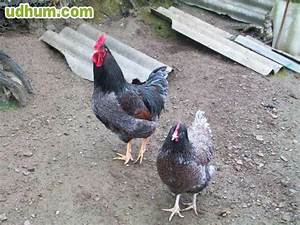
Label: gallina